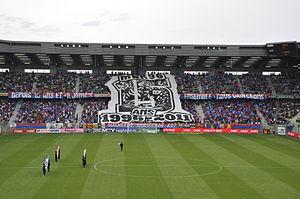
Tifo des 15 ans du Malherbe Normandy Kop le 7 mai 2011 face à Lens
La saison 2010-2011 du Stade Malherbe de Caen, club de football français, voit ce dernier faire son retour en Ligue 1, après une saison en Ligue 2, couronnée du titre de champion de France.
Les supporters du Stade Malherbe Caen encouragent et soutiennent le club de football français du Stade Malherbe Caen. Ce club étant un des principaux clubs de football de Normandie, les supporters du club sont originaires de toute la région.